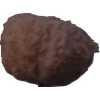
Label: orange_peeled